Kopylov House

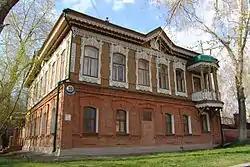

Kopylov House is a building in Zheleznodorozhny City District of Novosibirsk, Russia. It is located on Krasnoyarskaya Street. The building was constructed in 1901.